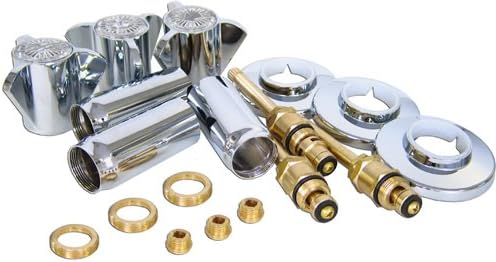
KISSLER RBK3162 Sayco Shower Valve Rebuild Kit
Category: Tools & Home Improvement
Product Description Shower Valve Rebuild Kit. From the Manufacturer Shower Valve Rebuild Kit
Features: All the parts needed to rebuild the existing valve body | Includes 2 H/C stems 1 Diverter stem 3 chrome handles and trim, 3 brass bibb seats and all necessary washers and gaskets | Faucets with 2 Piece Escutcheon/Sleeve